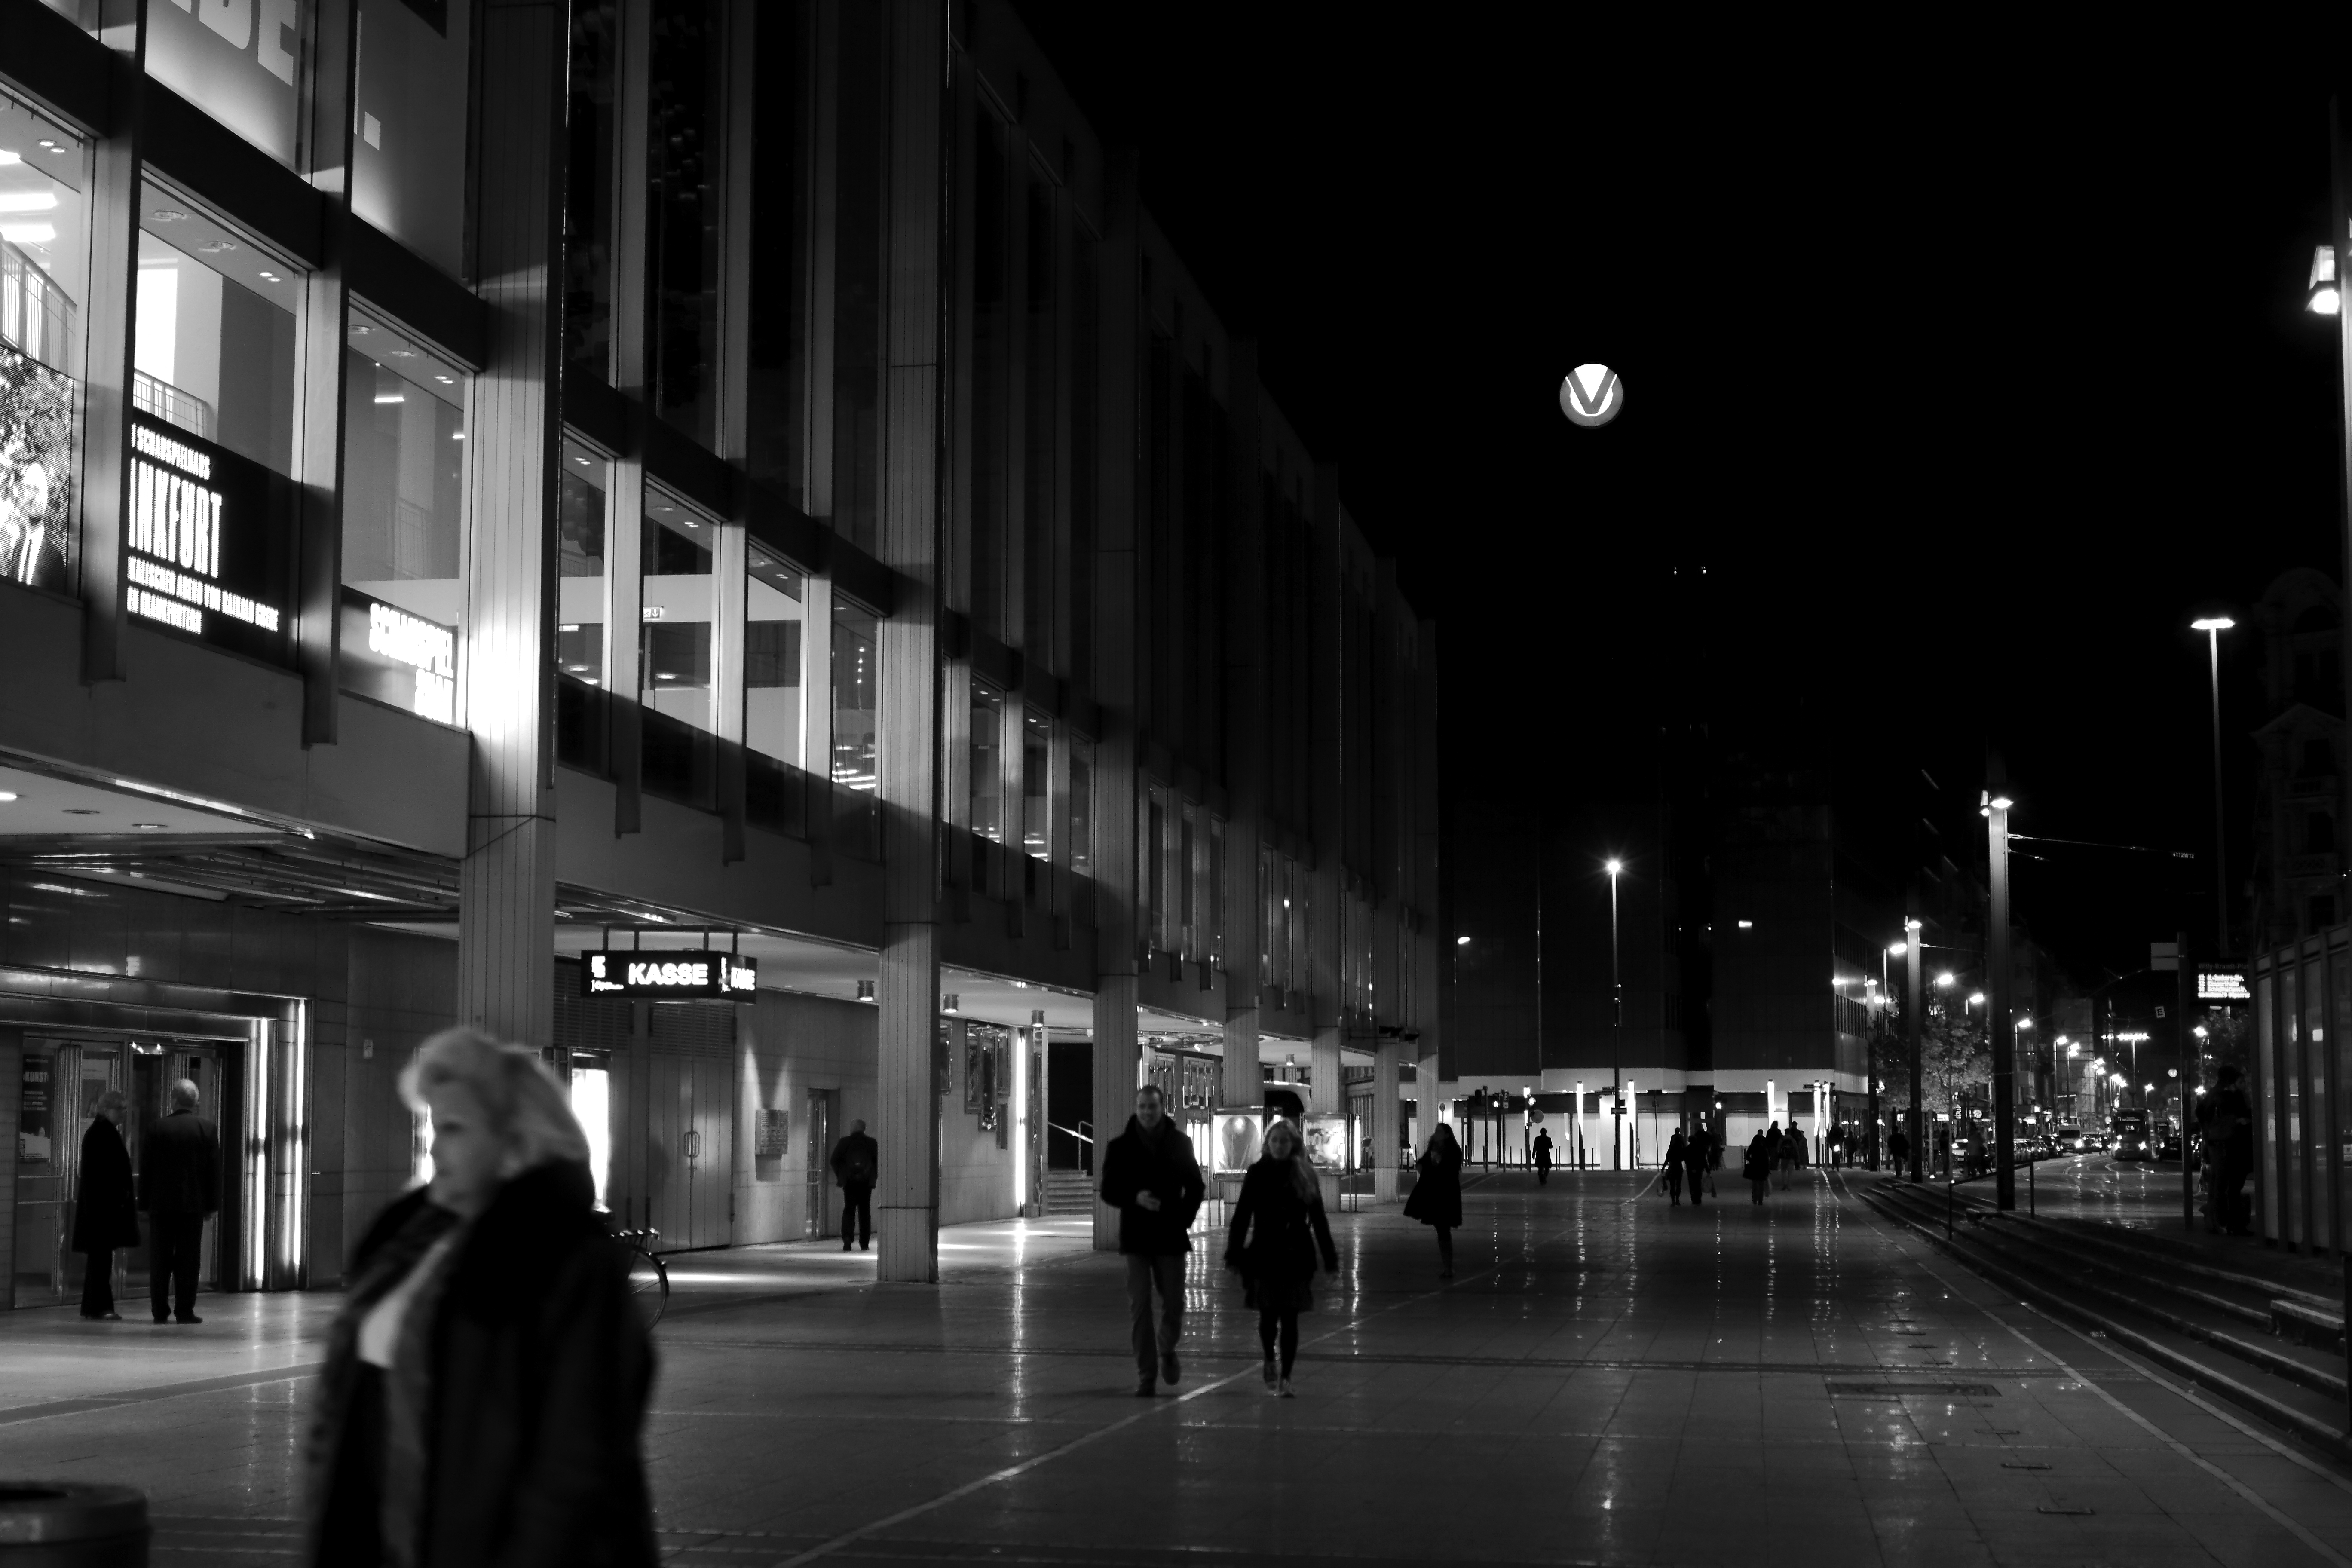
light, black and white, road, street, night, city, cityscape, darkness, black, monochrome, lighting, bw, blackandwhite, blackwhite, infrastructure, germany, alemania, allemagne, sw, schwarzweiss, schwarzweis, frankfurtmain, frankfurtammain, frankfurtam, frankfurtamain, germania, hesse, hassia, hessen, frankfurt, schwarzweissfotografie, schwarzweisfotografie, metropolis, urban area, monochrome photography, film noir